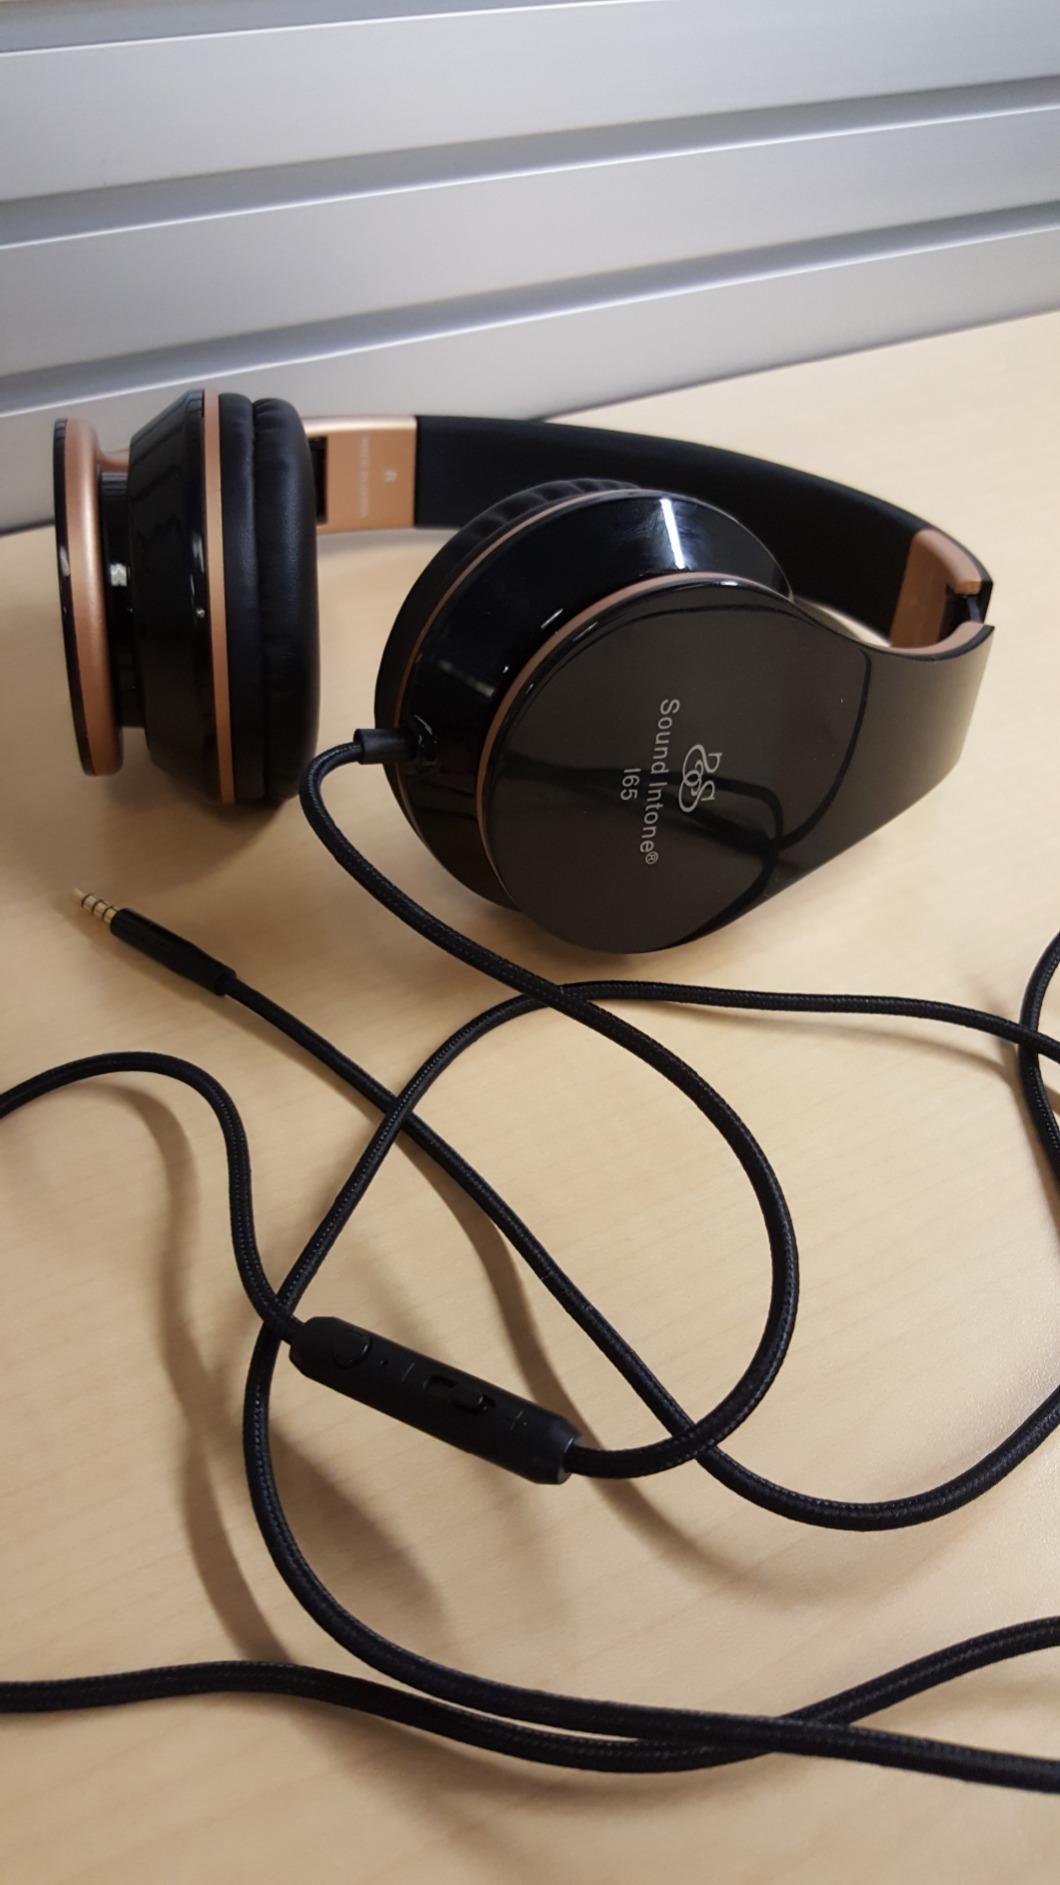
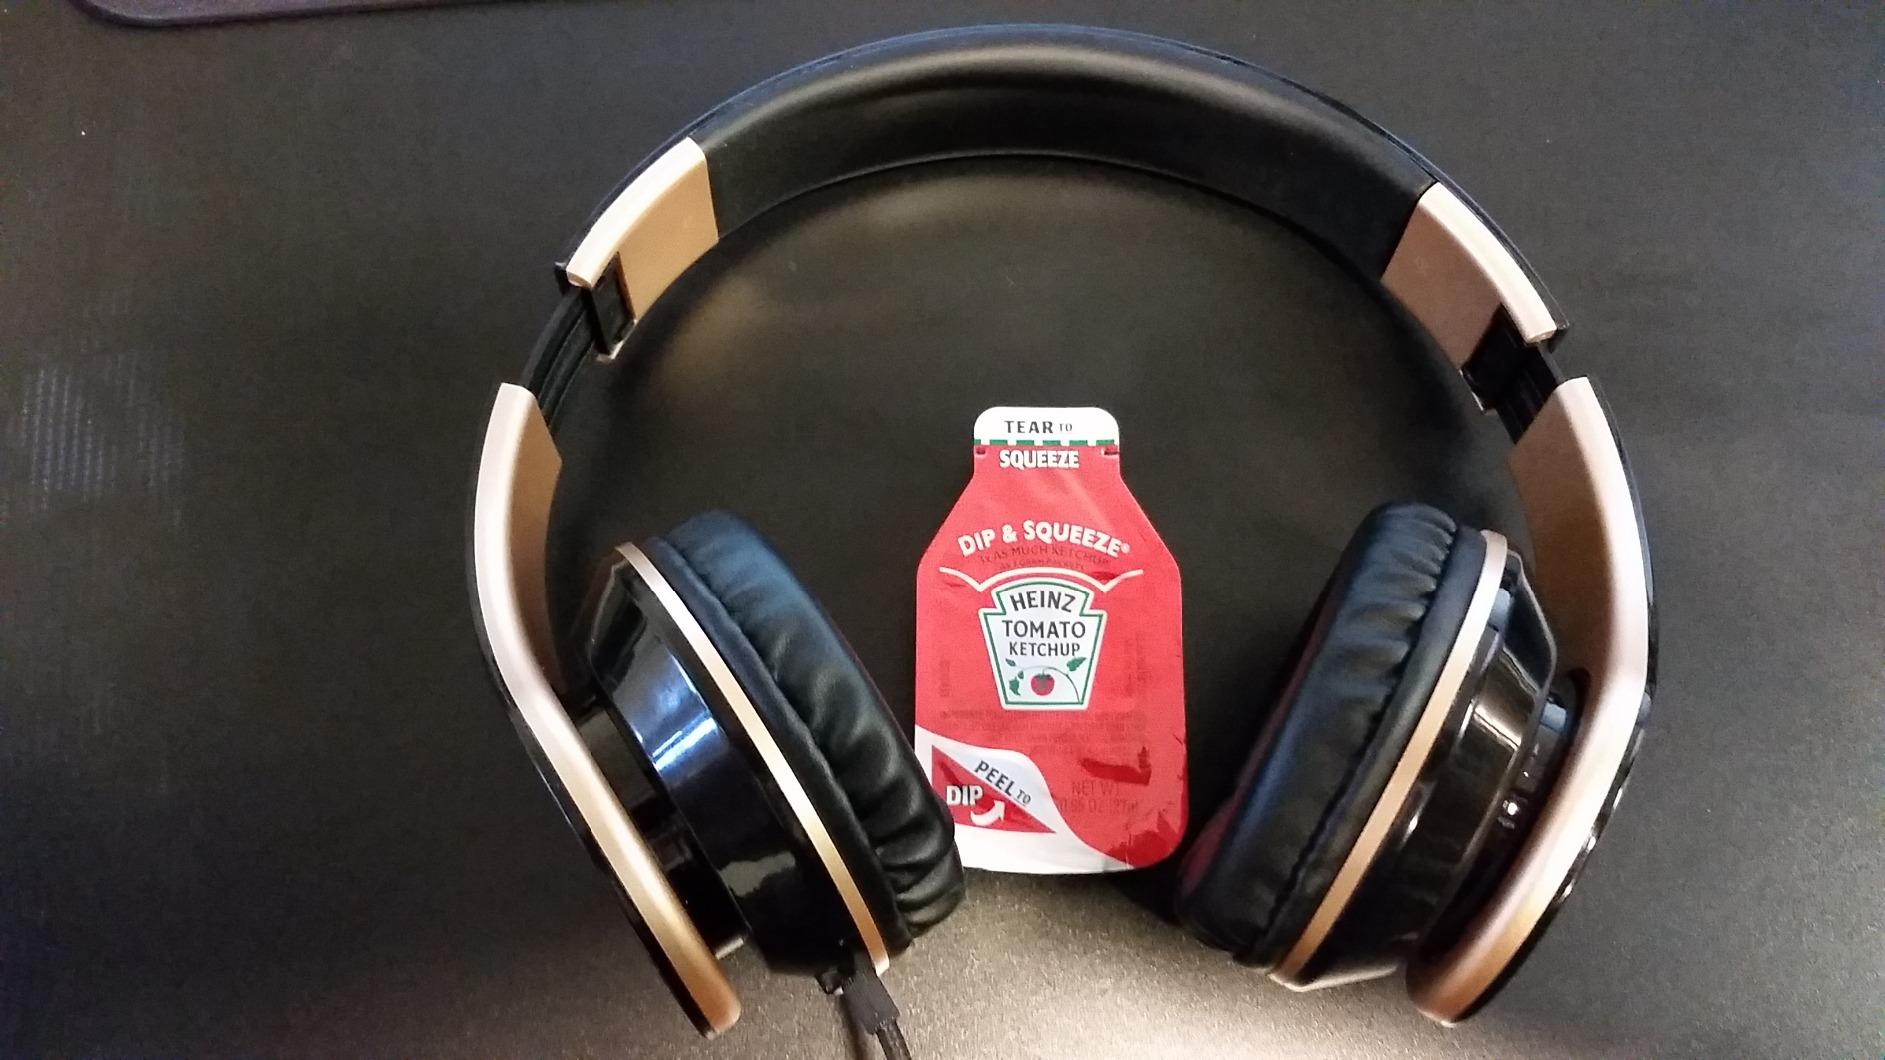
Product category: headphones
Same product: yes